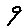
Label: 9